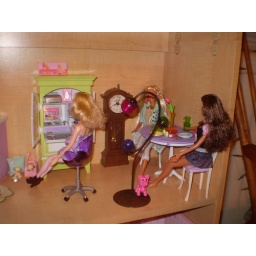
We're still debating on the final layout, but I like the dining table against the wall